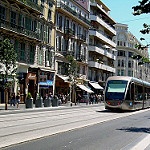
Scene: Outdoor